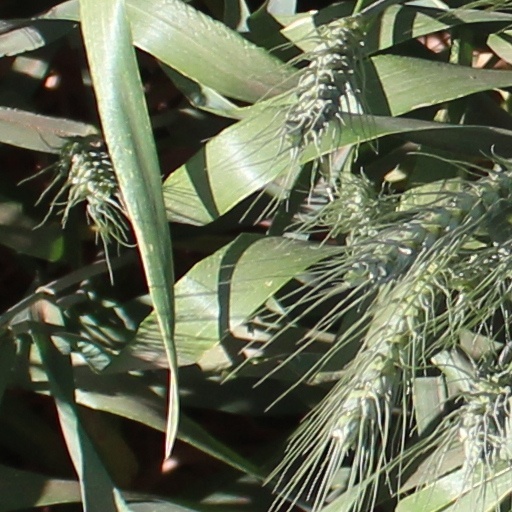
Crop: wheat